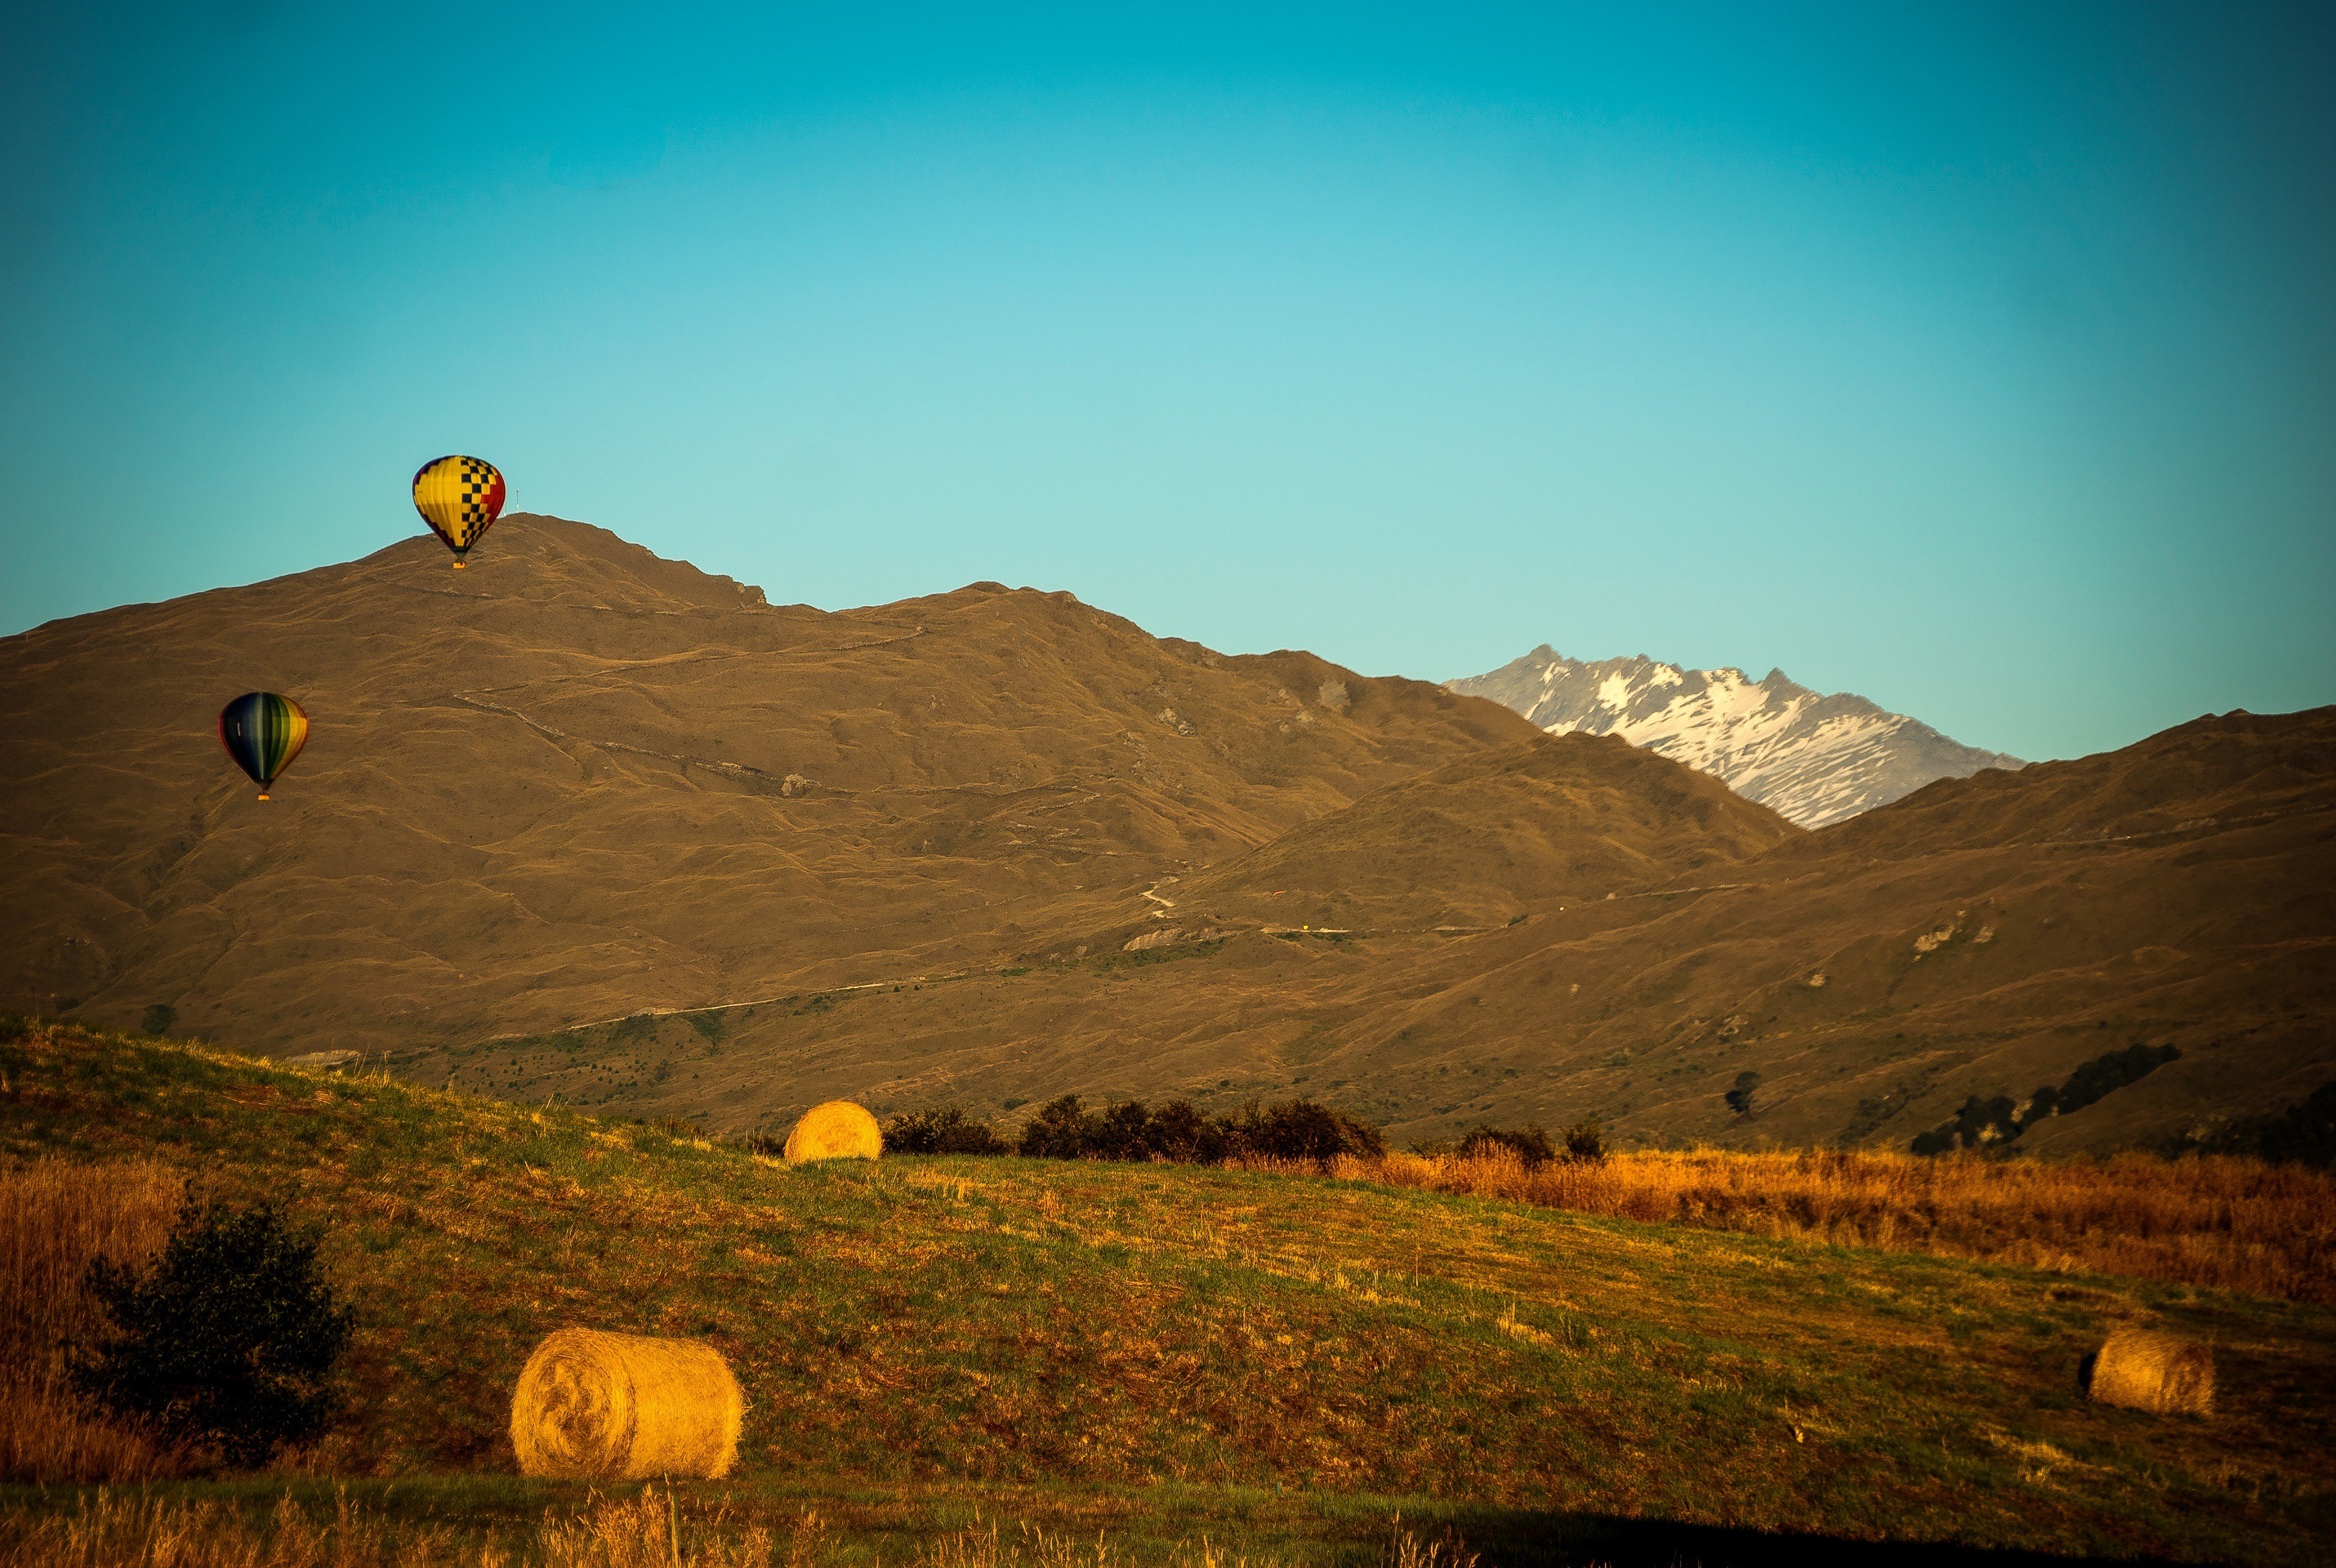
landscape, sea, nature, wilderness, mountain, sky, sunrise, sunset, sunlight, morning, hill, dawn, valley, mountain range, summer, evening, natural, colorful, new zealand, plateau, beautiful, tourist attraction, landform, snow capped mountains, hot air balloons, natural environment, geographical feature, mountainous landforms, bendemeer estates, hay rolls